Natchez revolt

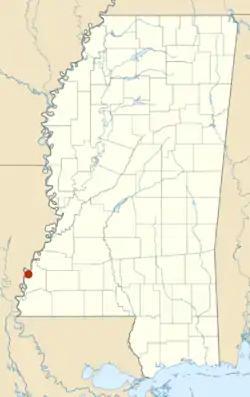
The event took place in what is now Natchez National Historical Park in Natchez, Mississippi, along the lower Mississippi River.

After Chépart announced to the Natchez the complete removal of the tribe from their land in the near future, the Natchez began to prepare for a strike on the French at Fort Rosalie, borrowing firearms from some French colonists with promises to go hunting and to share the game with the guns' owners. Some French men and women overheard the Natchez planning such an attack. According to Le Page du Pratz, it was the Natchez female chief Tattooed Arm who attempted to alert the French of an upcoming attack led by her rivals at White Apple. When colonists told Chépart, he disregarded them and placed some in irons on the night before the massacre, when he was drunk.